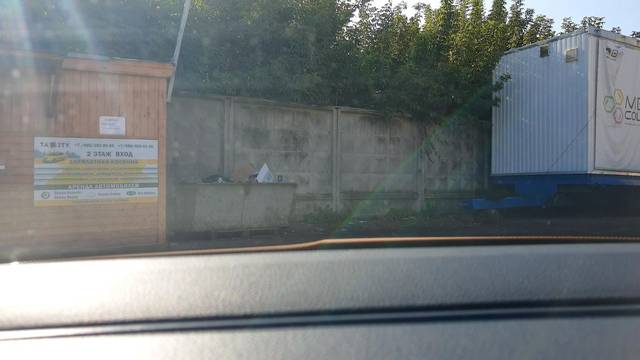
Region: Russia
Coordinates: 55.758, 37.53